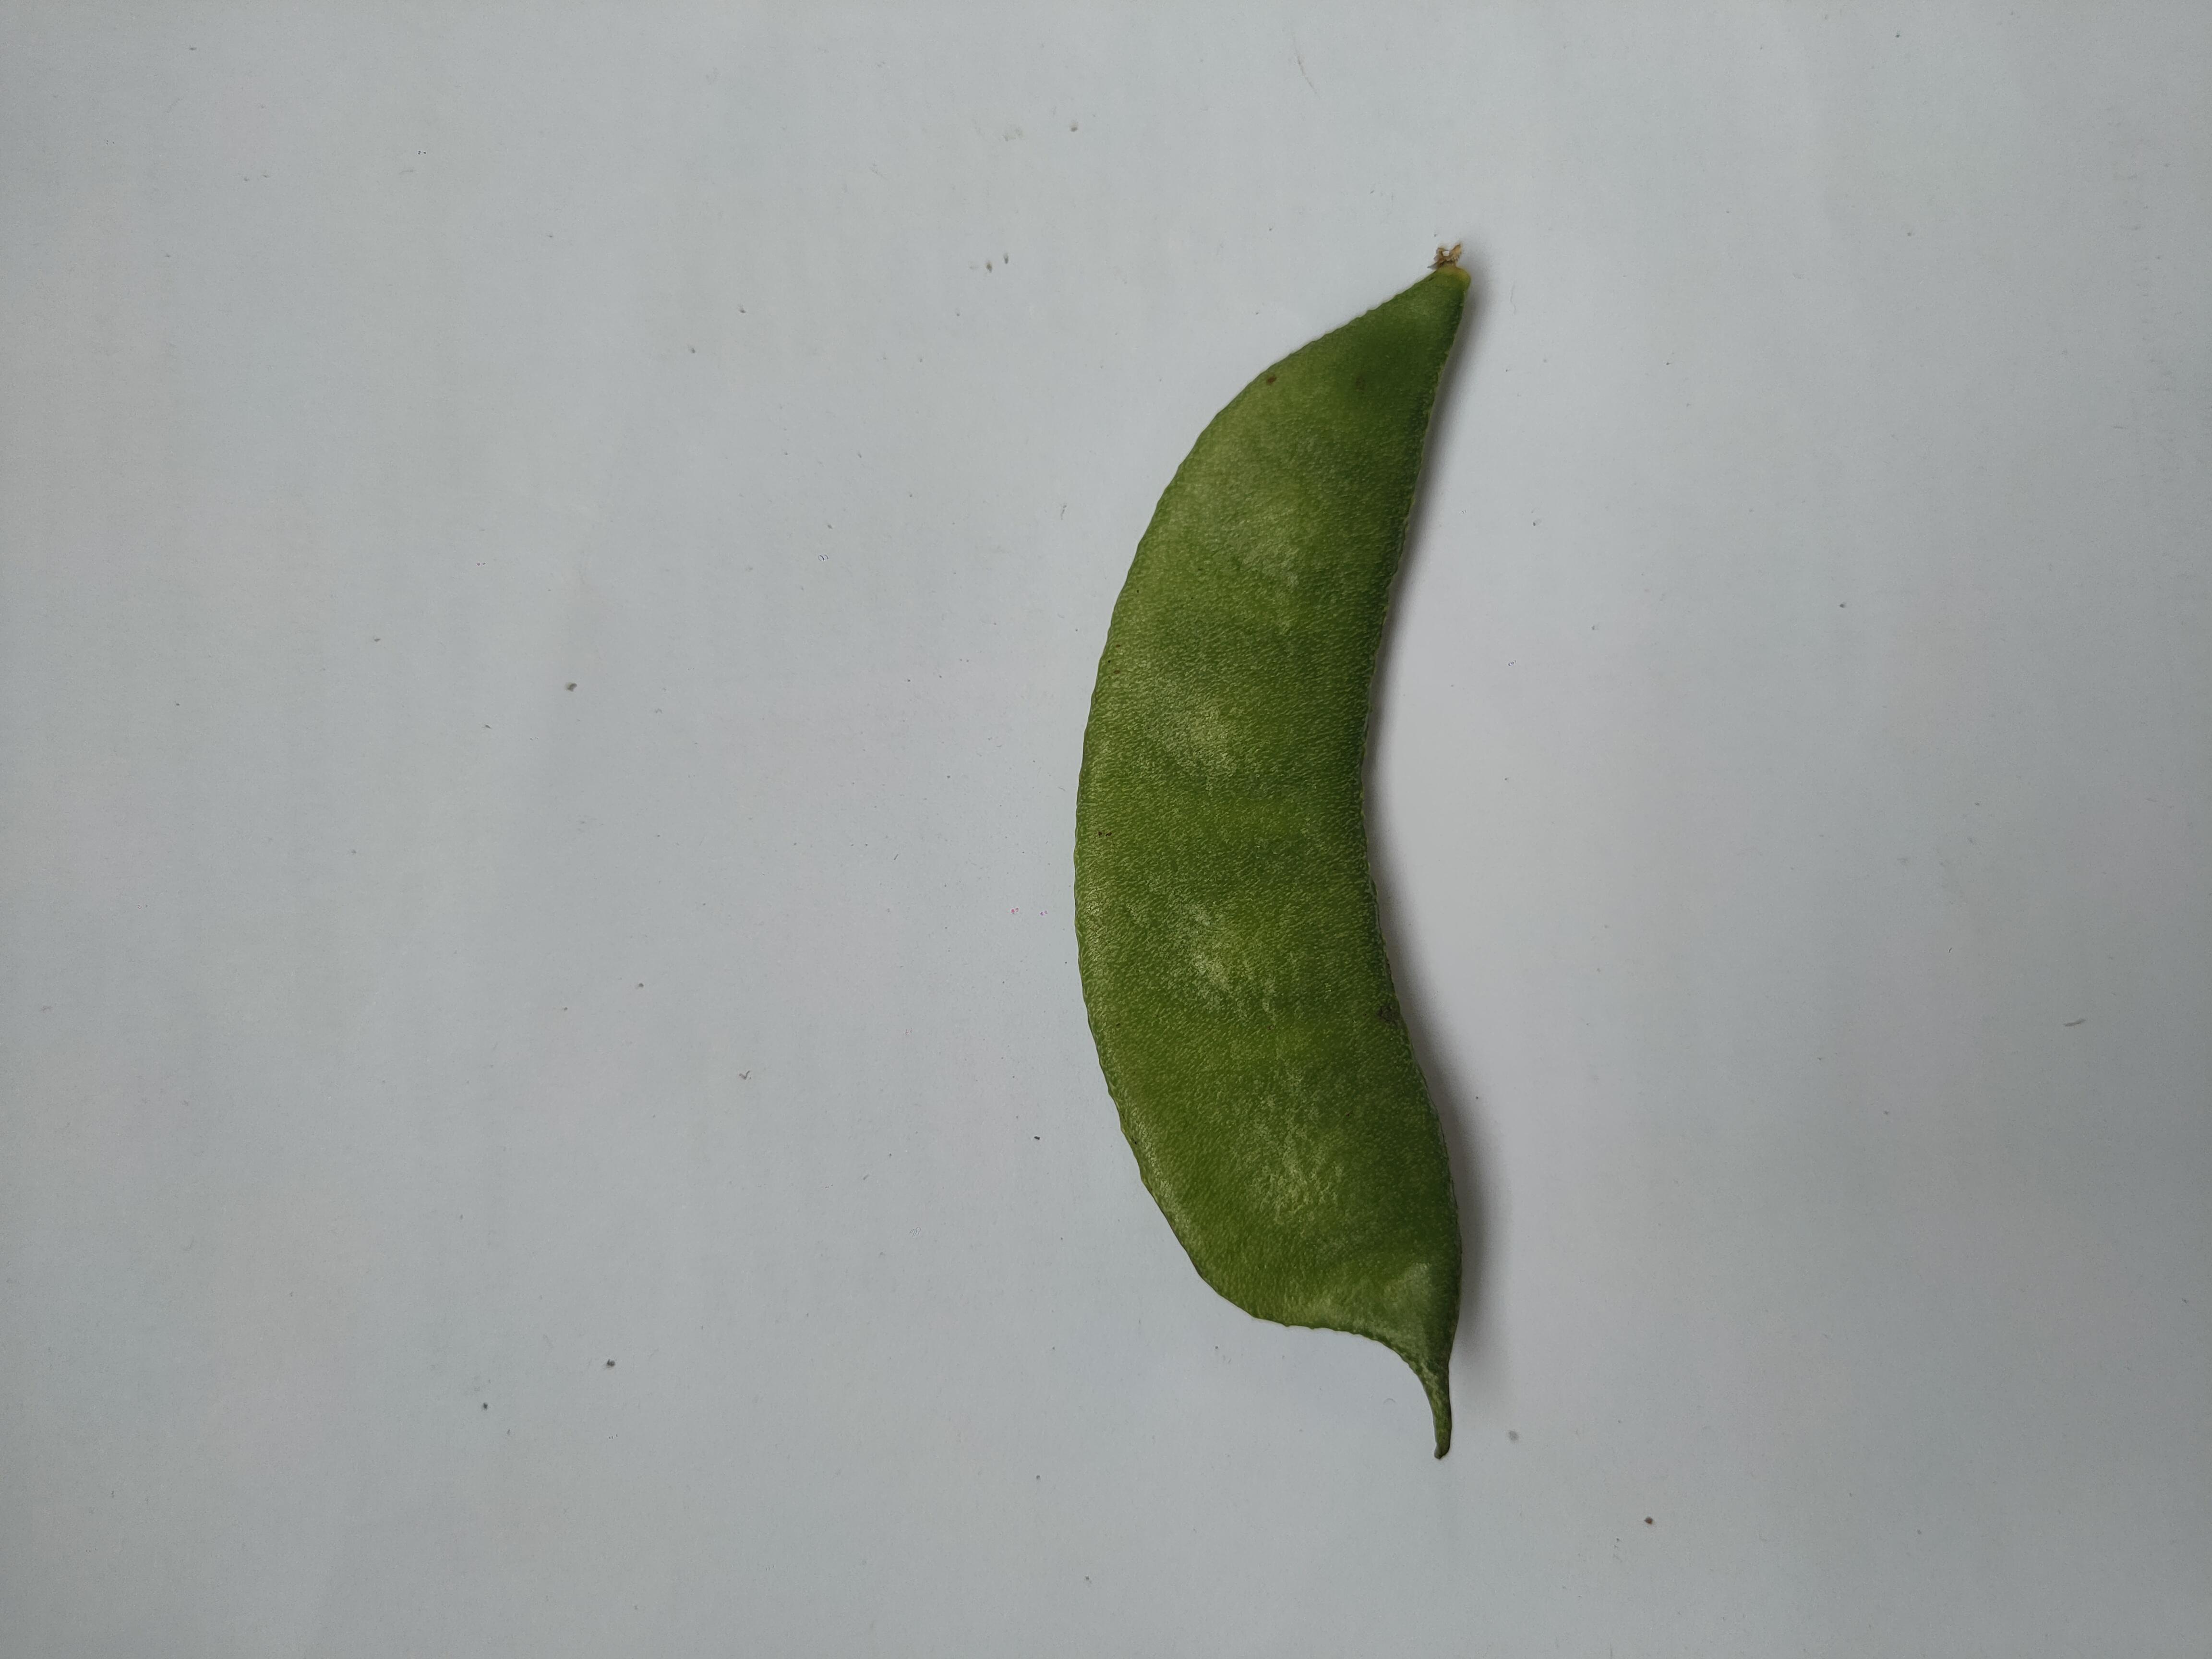
Label: Bean